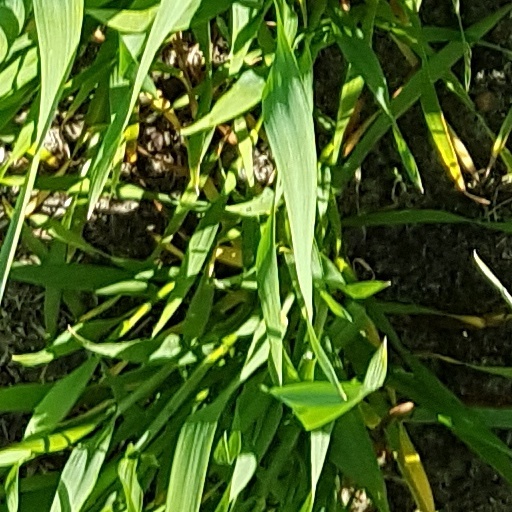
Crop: wheat